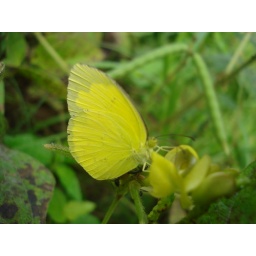
Nice butterfly in the mungbean field